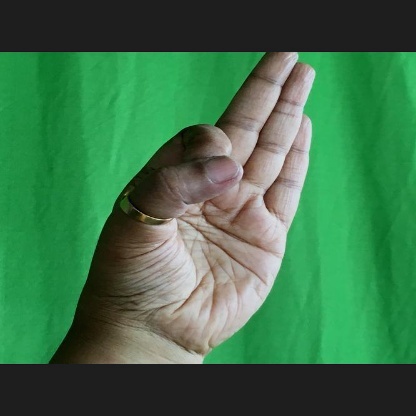
Mudra: Aralam